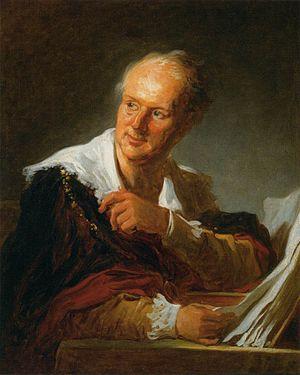
Denis Diderot, né le 5 octobre 1713 à Langres et mort le 31 juillet 1784 à Paris, est un écrivain, philosophe et encyclopédiste français des Lumières, à la fois romancier, dramaturge, conteur, essayiste, dialoguiste, critique d'art, critique littéraire et traducteur.
Cet article fournit une liste de tableaux du peintre français Jean-Honoré Fragonard.